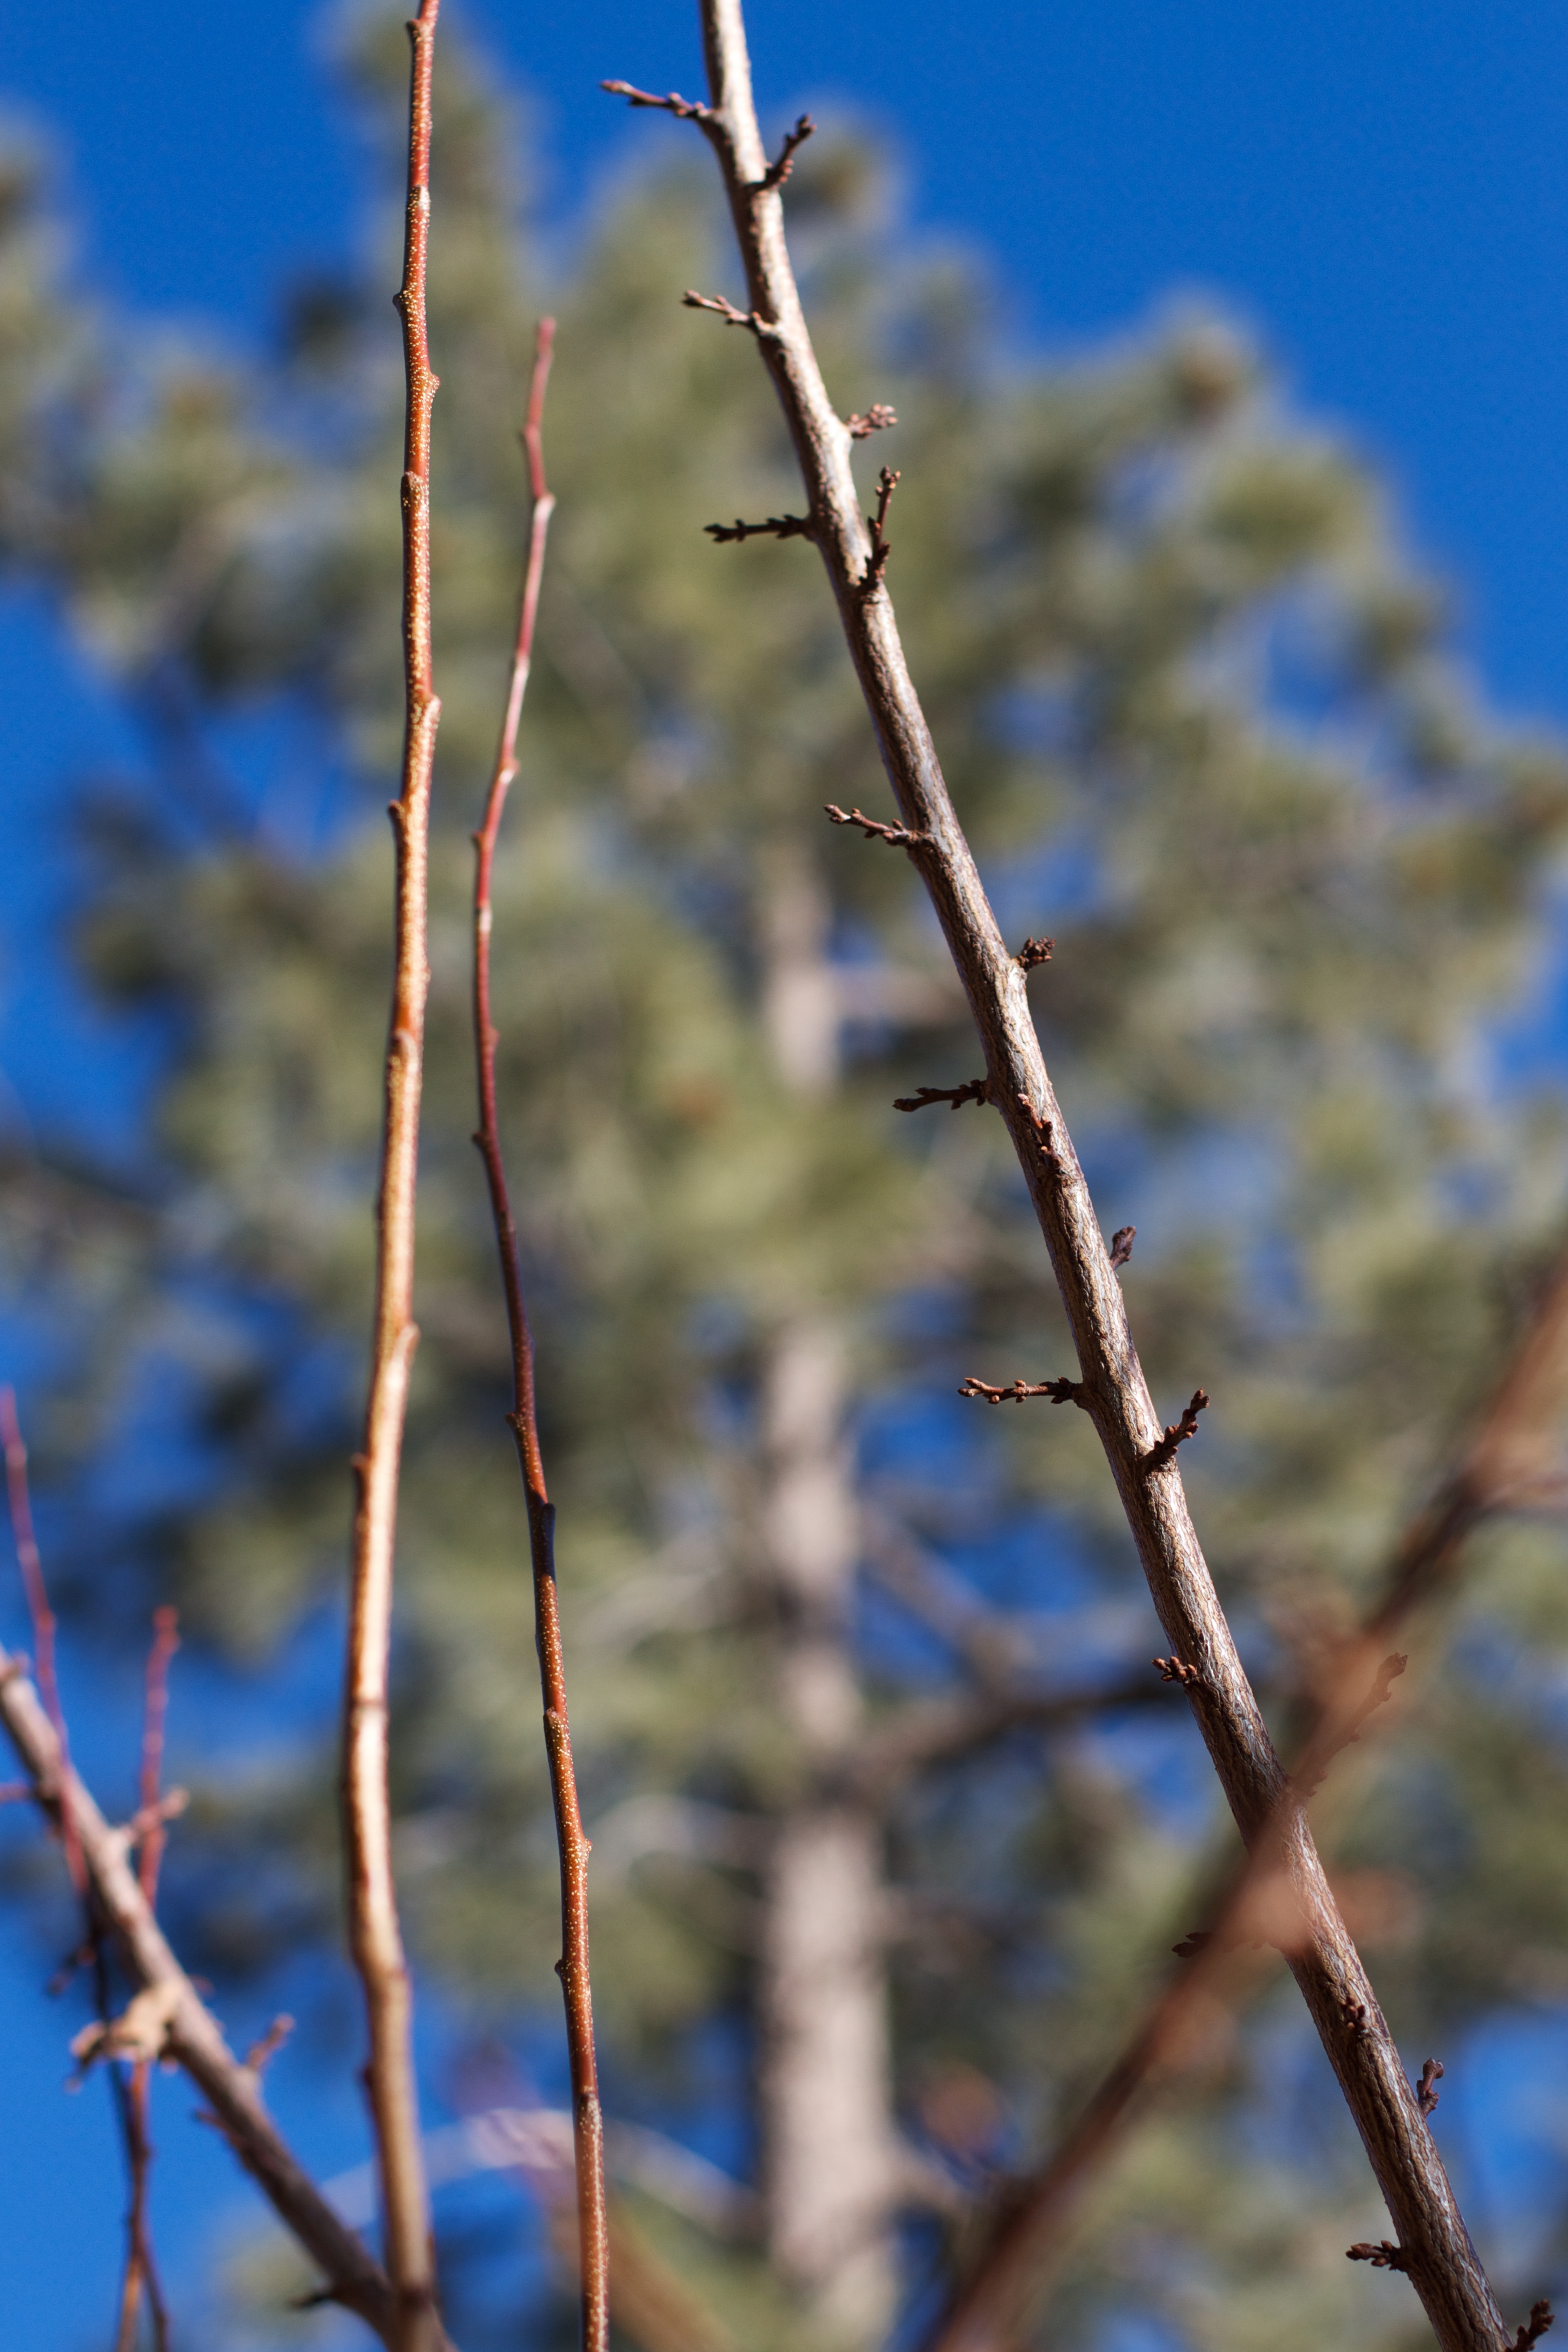
tree, nature, grass, branch, blossom, plant, sky, sunlight, leaf, flower, frost, spring, green, birch, autumn, flora, season, twig, grass family, plant stem, woody plant, thorns spines and prickles